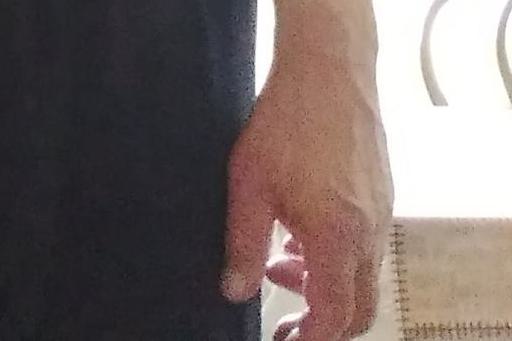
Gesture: no_gesture